Luigi Annoni

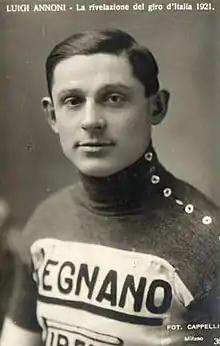

Luigi Annoni (9 November 1890 – 17 April 1974) was an Italian racing cyclist. He won stages 6 and 8 of the 1921 Giro d'Italia and stage 8 of the 1922 Giro d'Italia.